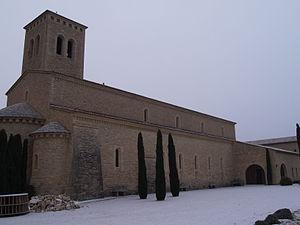
pris par moi même en décembre 2005 Bigor
L'abbaye Sainte-Madeleine du Barroux est une abbaye bénédictine, située au Barroux dans le Vaucluse. Fondée en 1970, la communauté des moines fait partie de la confédération bénédictine depuis octobre 2008.
Gérard Calvet, plus communément appelé Dom Gérard, est un moine bénédictin français, fondateur et premier abbé de l'abbaye Sainte-Madeleine du Barroux.
La Fraternité sacerdotale Saint-Pie-X, de tradition catholique nommée à l'origine Fraternité des apôtres de Jésus et Marie, est une société de prêtres traditionalistes, sans statut canonique au sein de l'Église catholique avec laquelle elle maintient des relations complexes. Son but est « le sacerdoce et tout ce qui s'y rapporte ». Elle a son siège à Menzingen, dans le canton de Zoug.